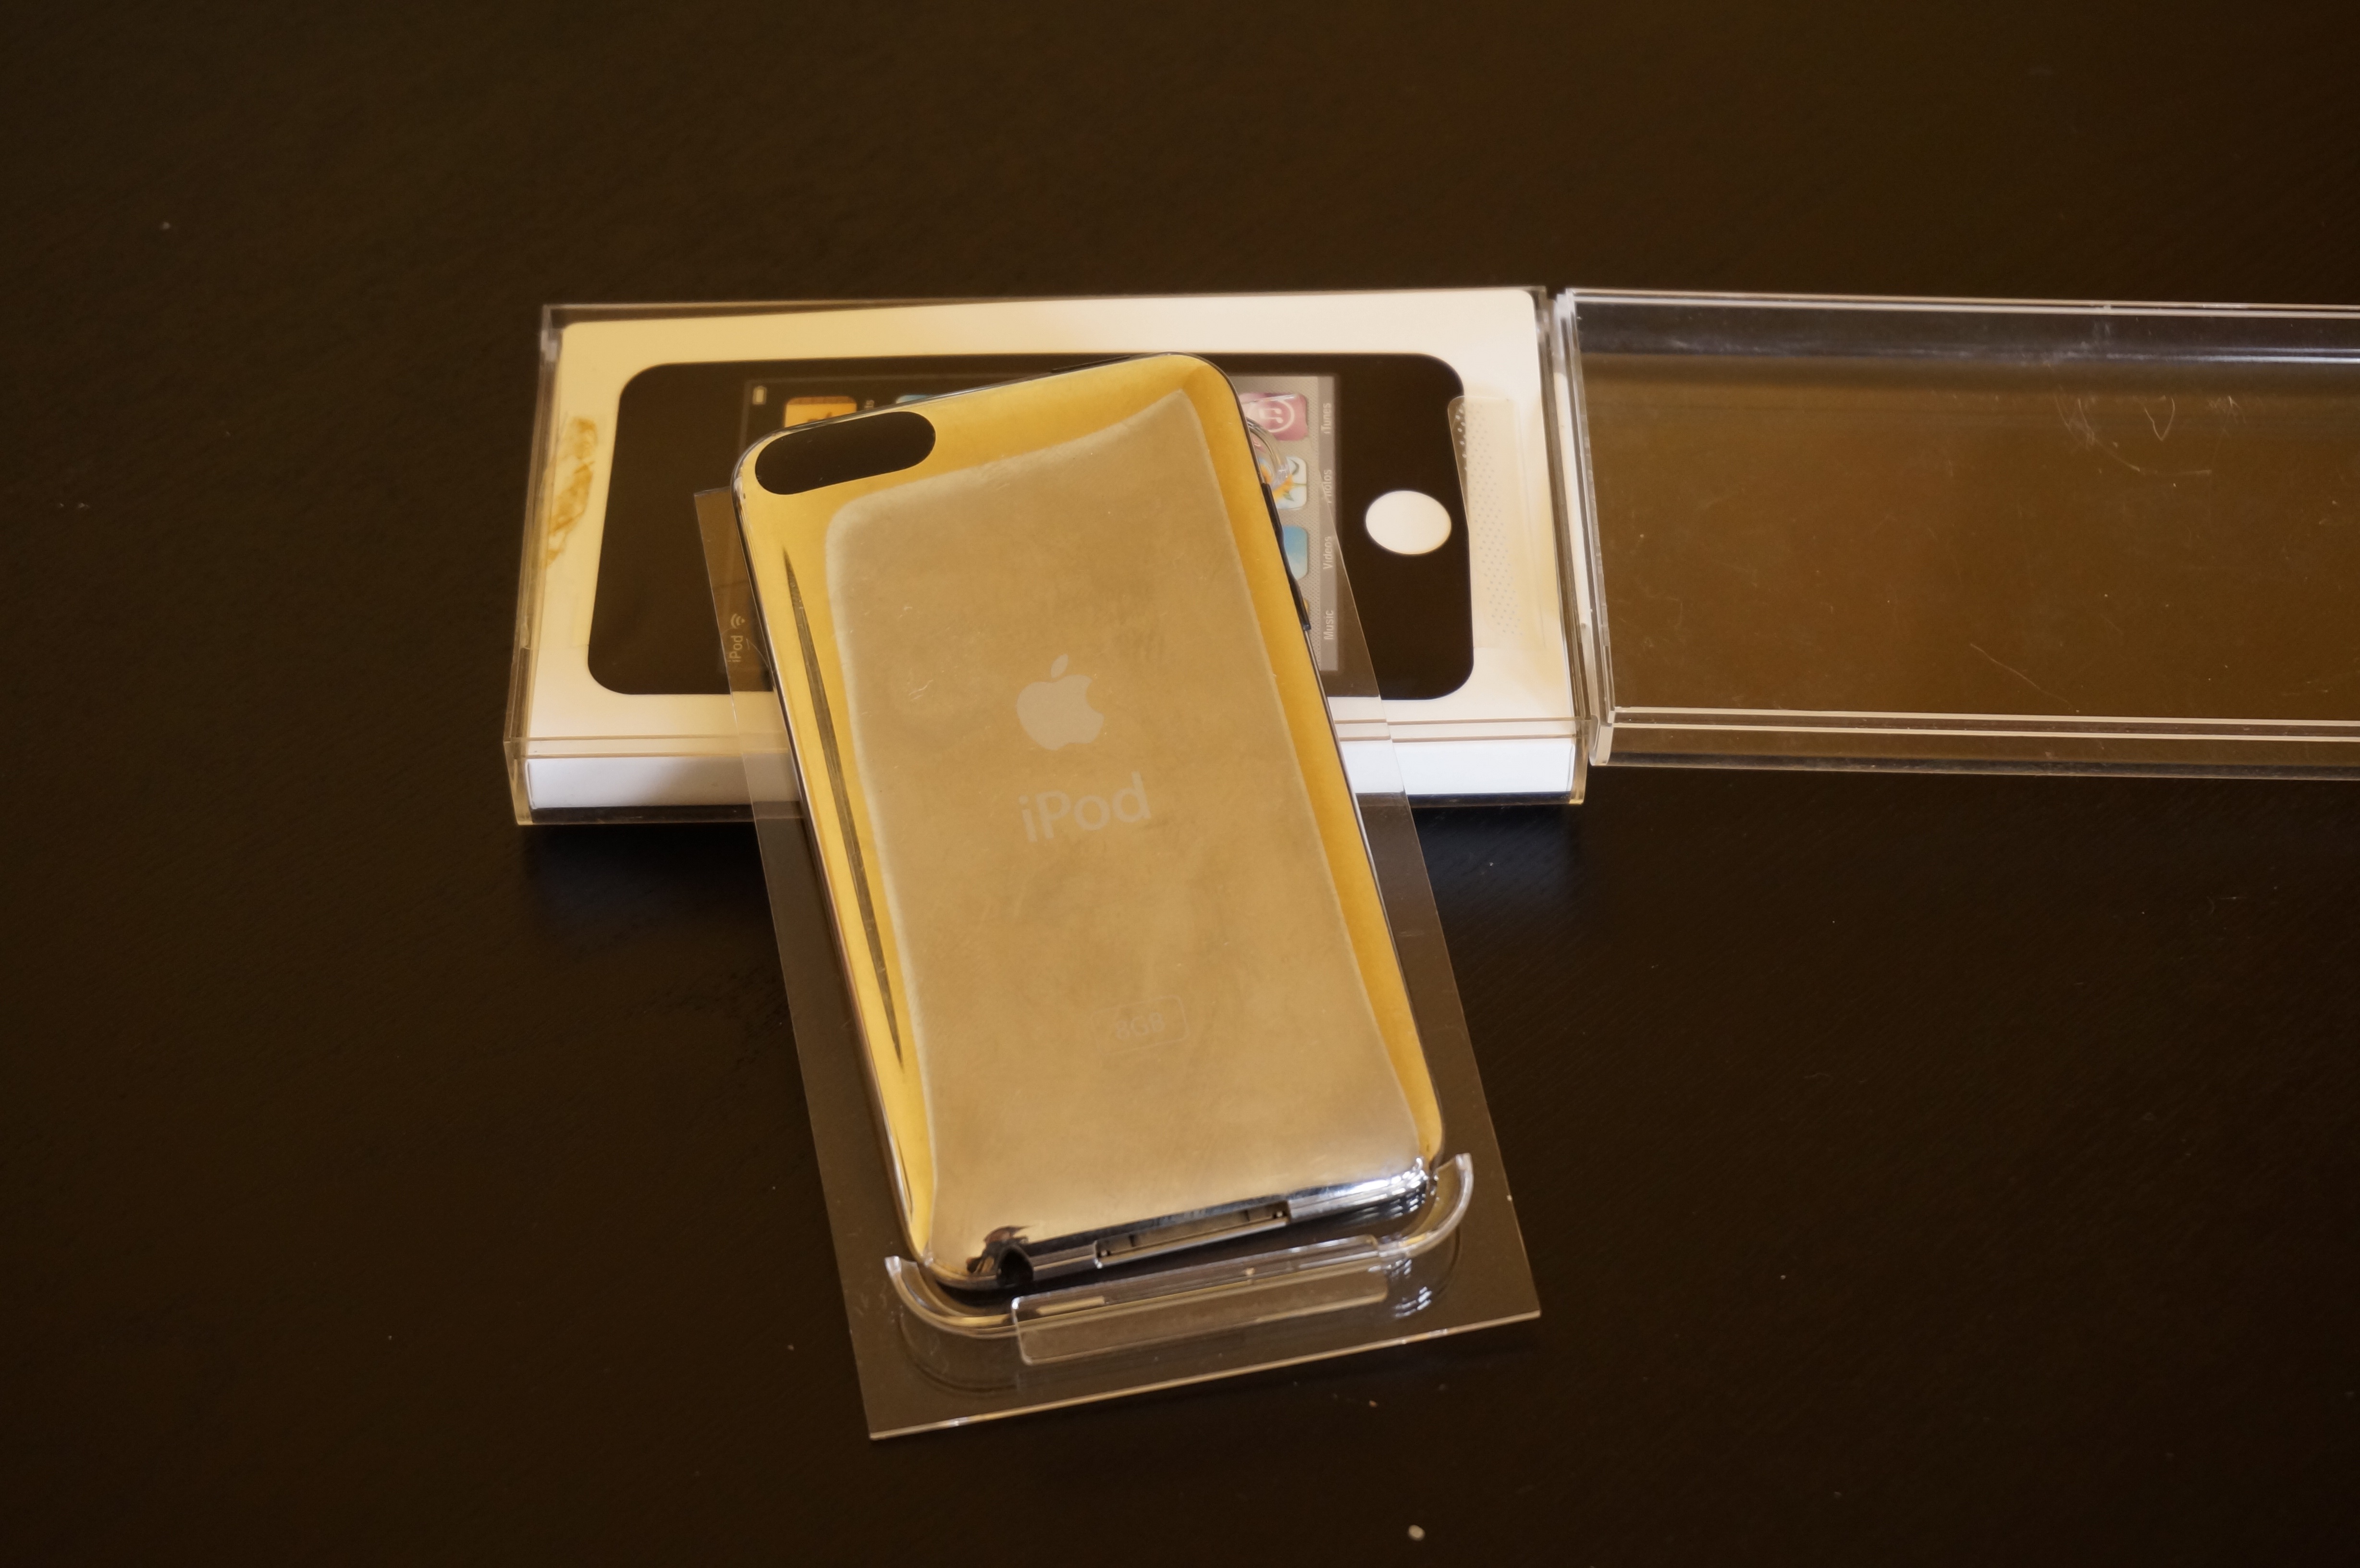
apple, touch, tablet, drive, gadget, mobile phone, material, console, shape, ipod, mp3, application, portable communications device